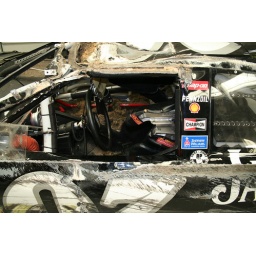
This is Clint's car located in the RCR Museum in Welcome N.C. If you look inside there is still grass in the car.